Tara Air Flight 197

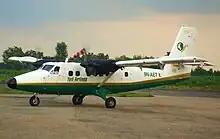
The aircraft involved in the accident in August 2009 at Simara Airport while still in service with parent company Yeti Airlines.

According to Flightradar24, the plane was a de Havilland Canada DHC-6 Twin Otter registered under the number 9N-AET. It made its maiden flight in April 21 1979. It was first purchased by Air Botswana in 1979 and was later sold to Lesotho Airways in December 1983. The plane encountered an accident after striking a tree on approach in 1984. It was then purchased by RRCS Air Services before being purchased by Jetstream Aircraft Sales in 1997 and it entered Nepal in 1998 under Lumbini Airways but was procured by Yeti Airlines in 1999. The plane had been operated by Tara Air since April 2010. The aircraft had basic engine instrumentation and navigation equipment. Later, it received updated avionics equipment like GPS, TAWS (Terrain Awareness Warning System), TCAS (Traffic Collision Avoidance System), Cockpit Voice Recorder, AHRS (Altitude and Heading Reference System), and weather radar.